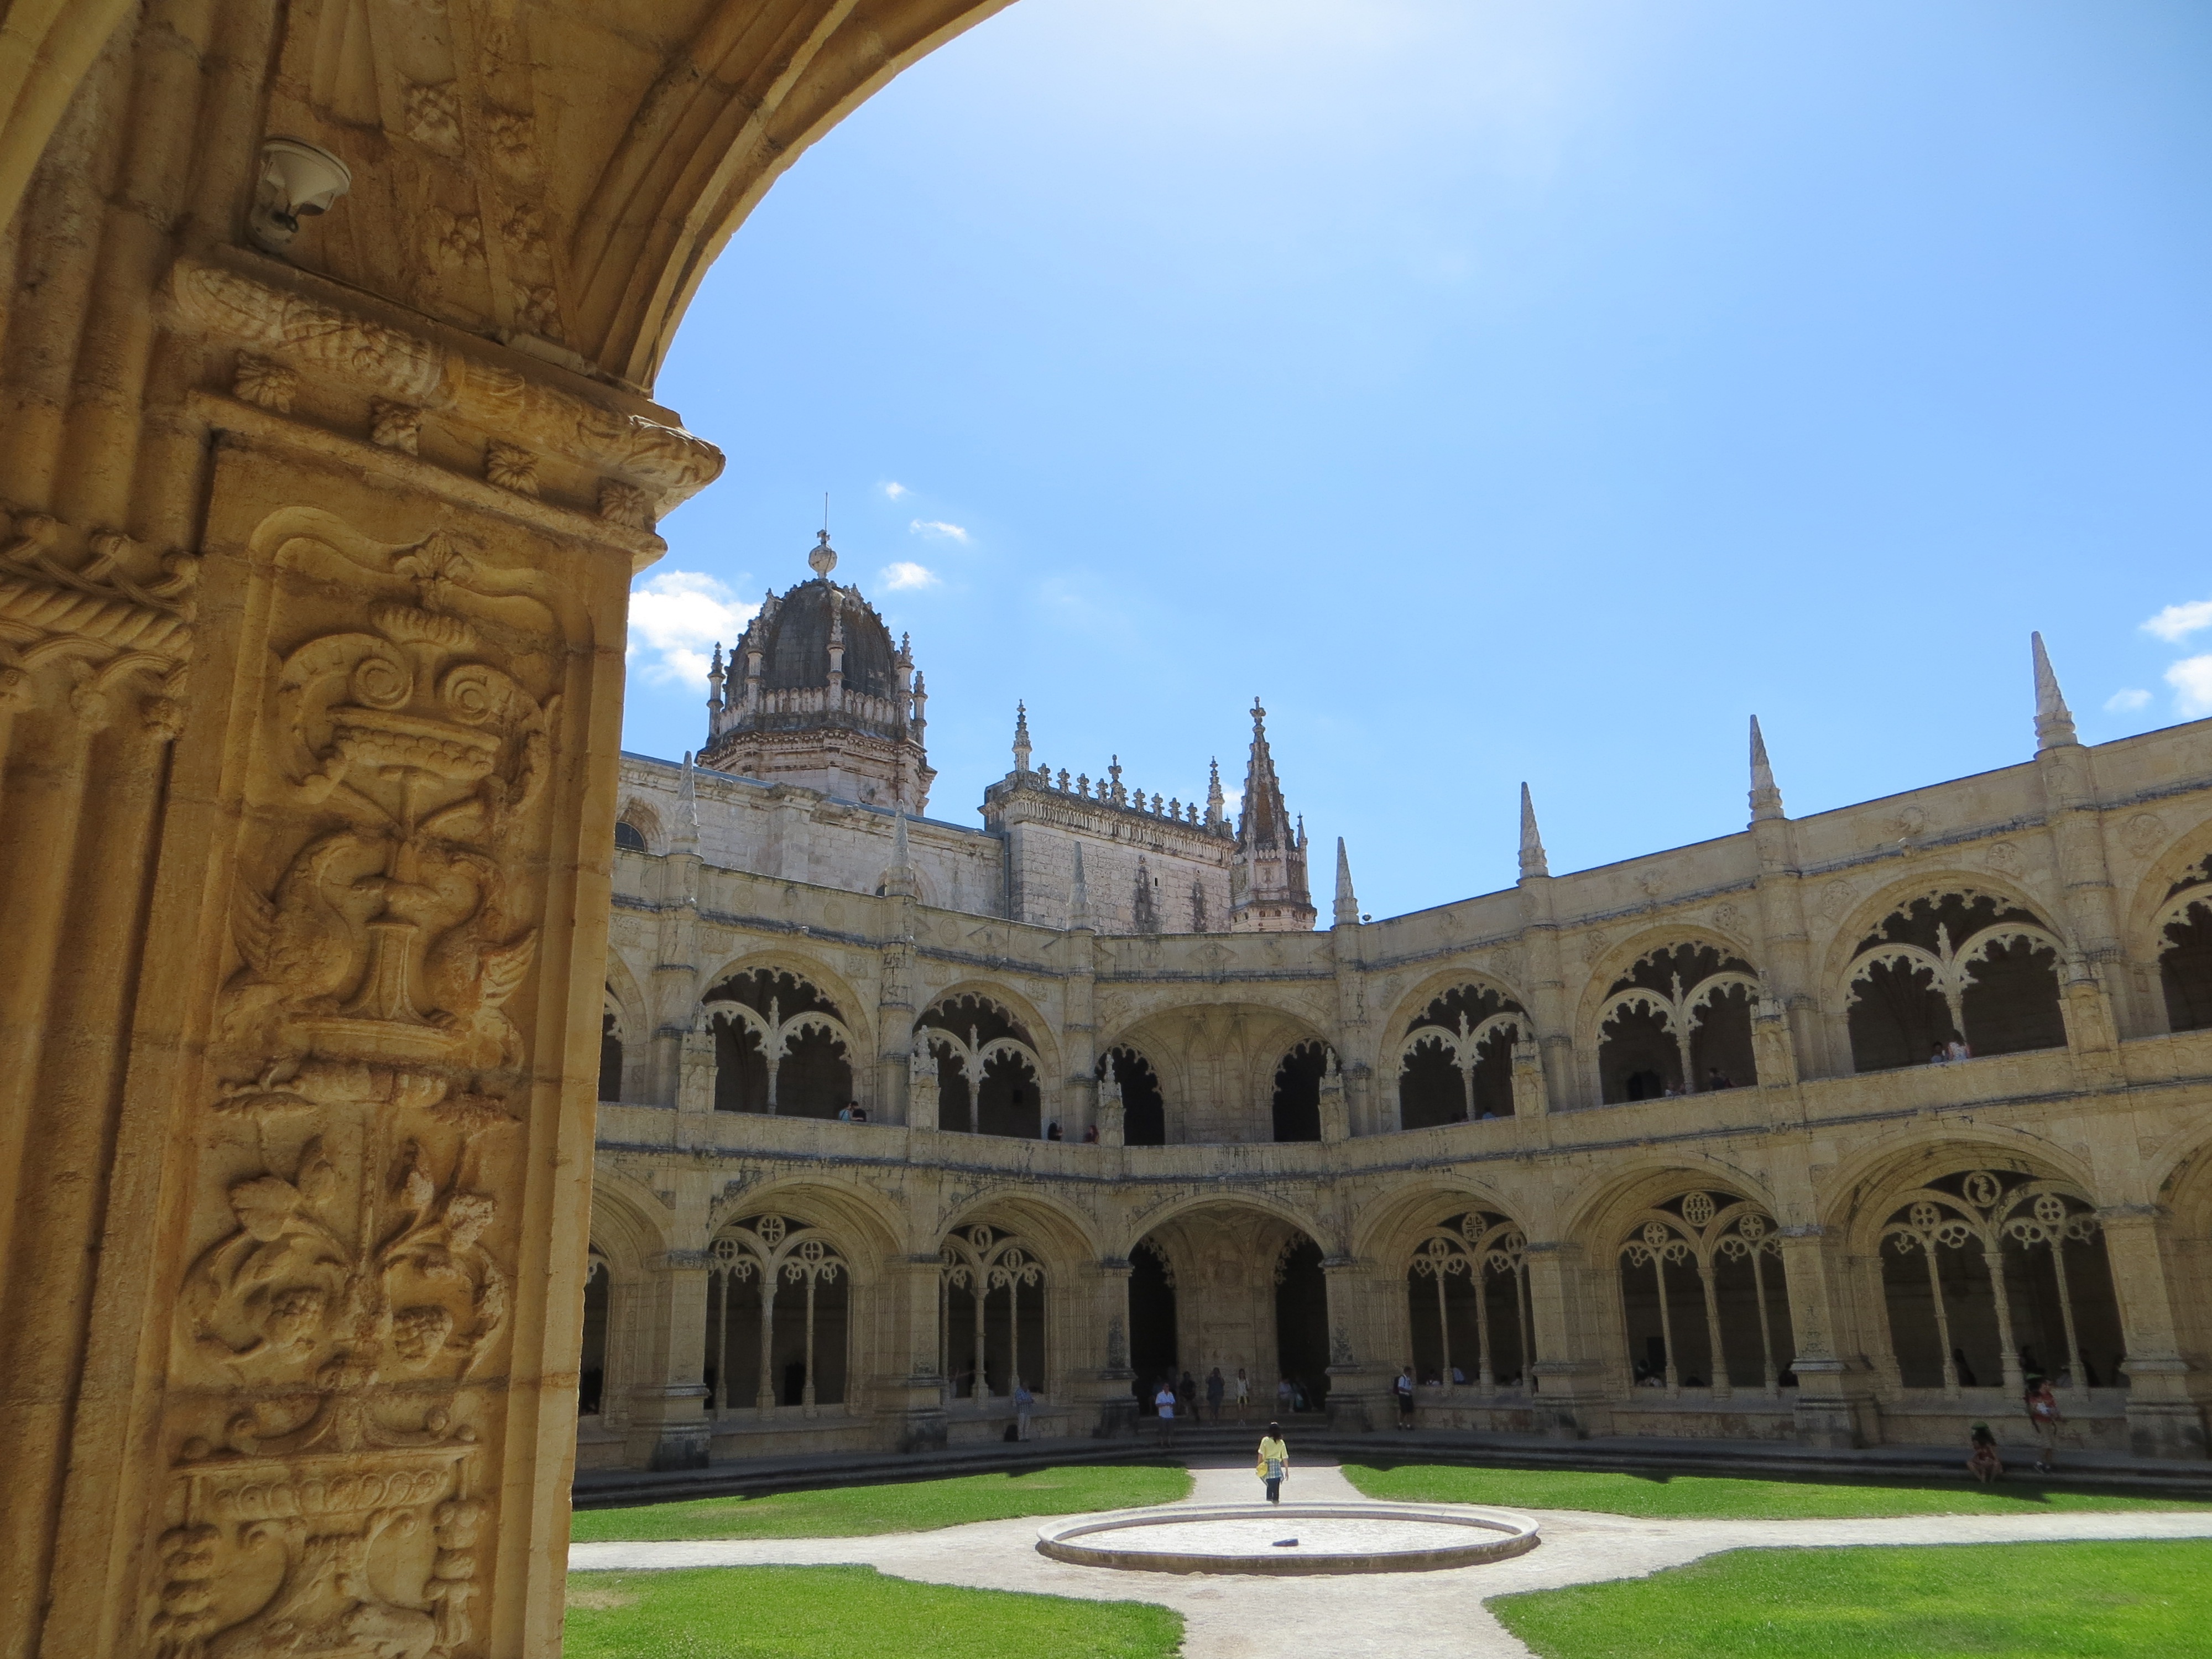
architecture, structure, building, palace, arch, plaza, landmark, place of worship, monastery, cloister, lisbon, historic site, ancient history, jer nimos monastery